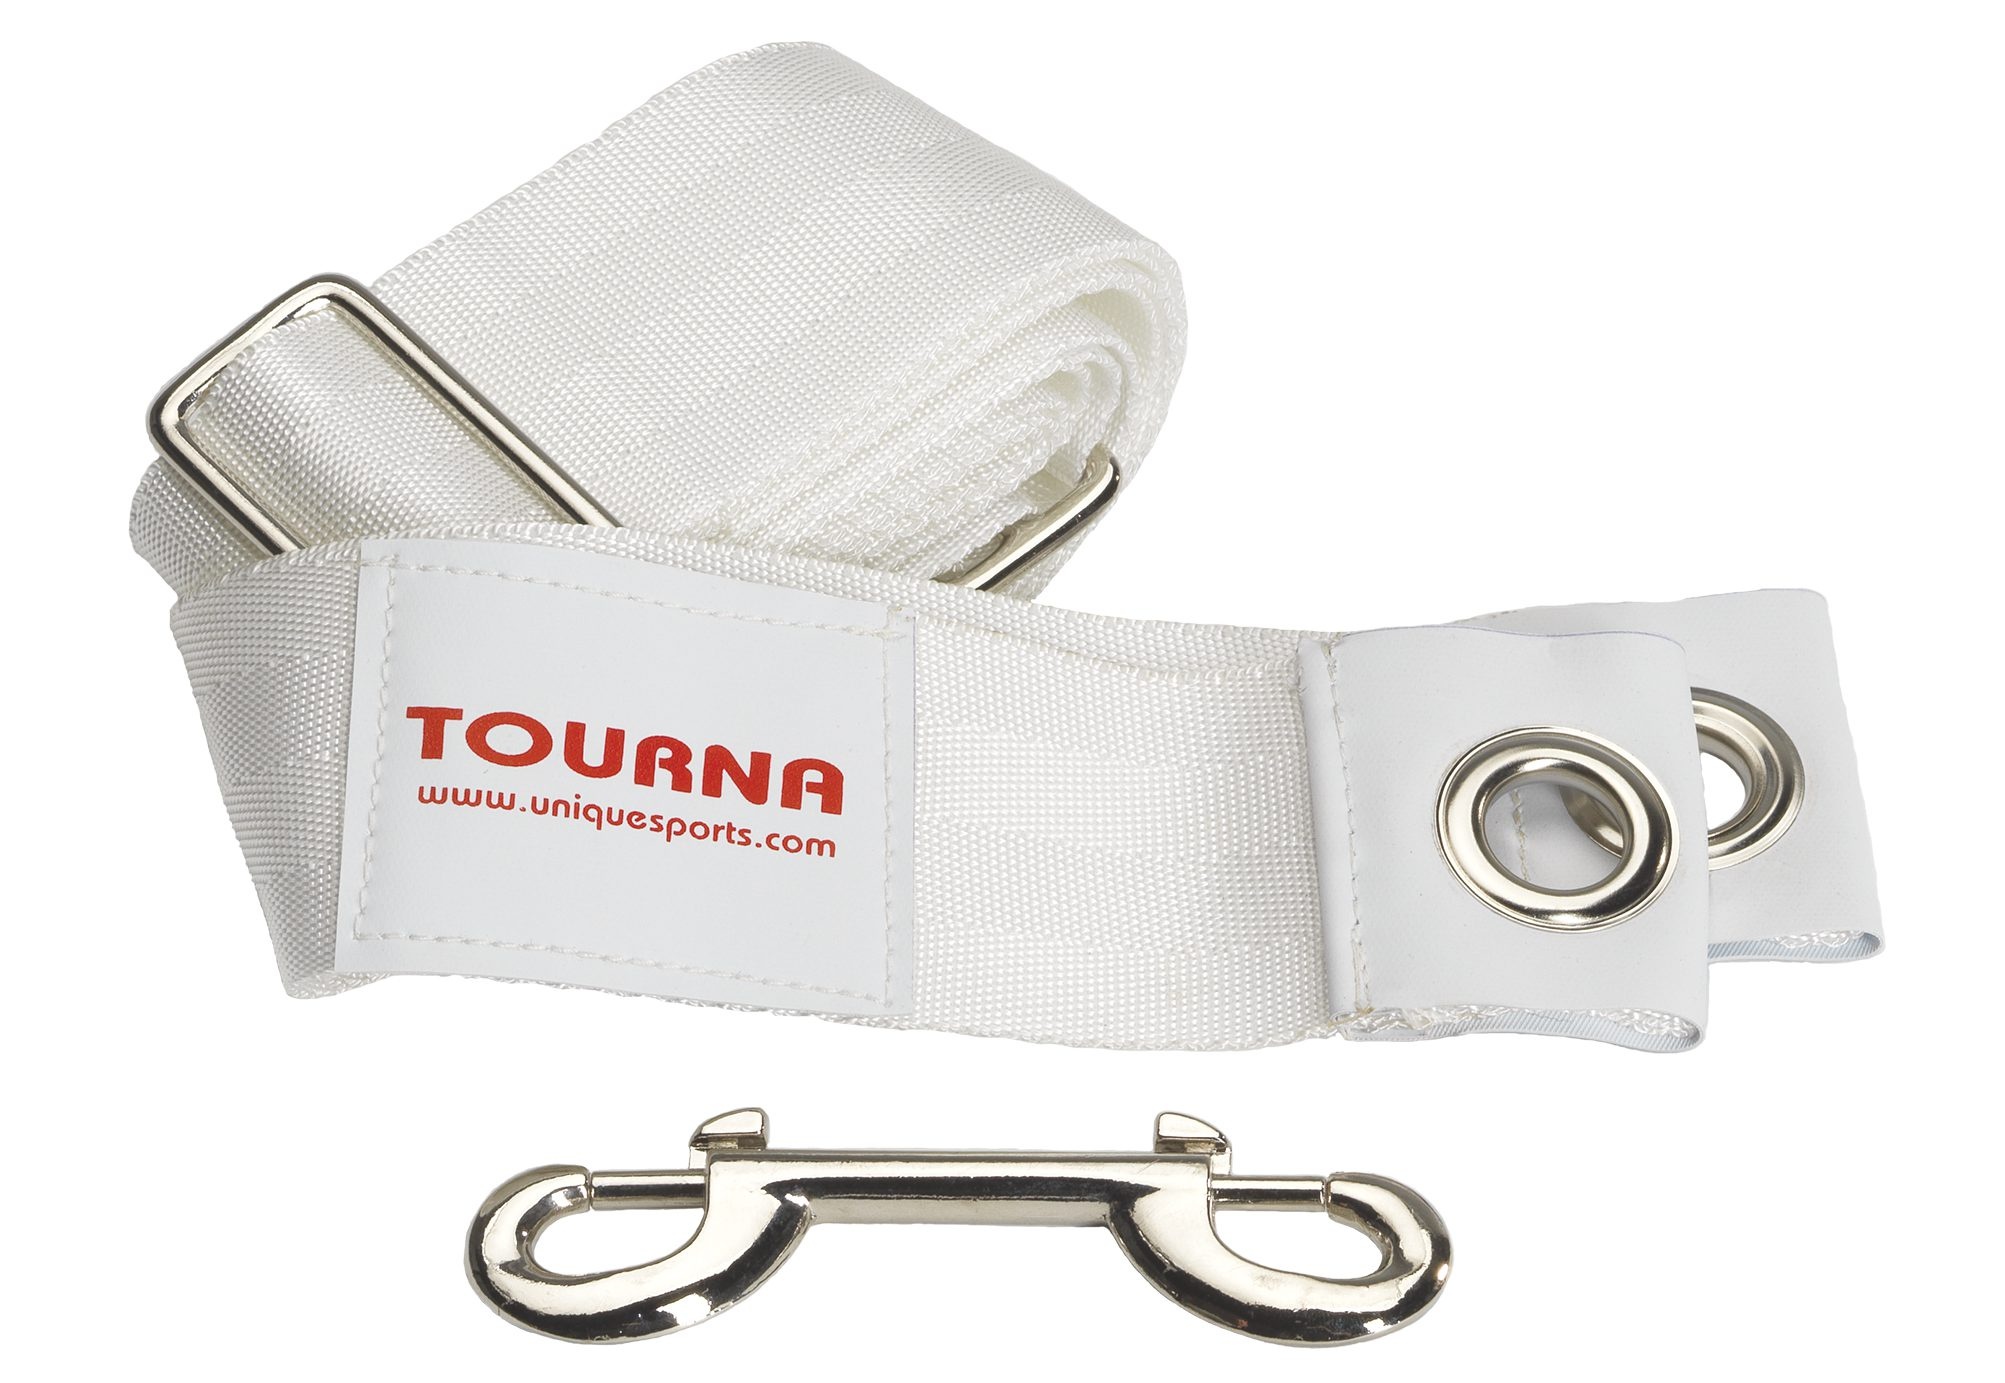
Tourna Unique Deluxe Net Strap & Clip
Features an adjustable snap buckle, fitting any net to maintain proper height. Comes with brasa grommet and non russo, stainless steel, double snap hook
Brand: Tourna
Category: Sporting Goods > Athletics > Tennis > Tennis Nets